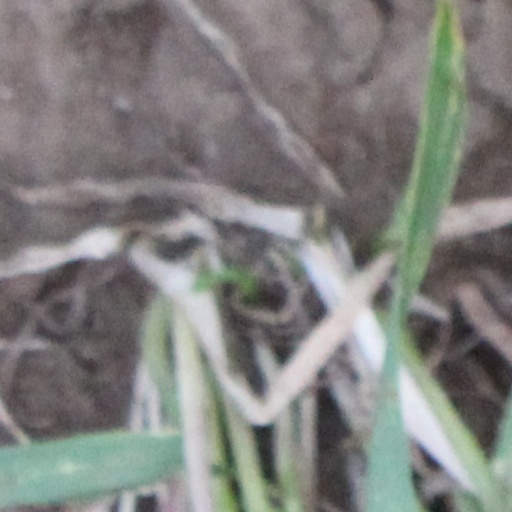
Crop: wheat